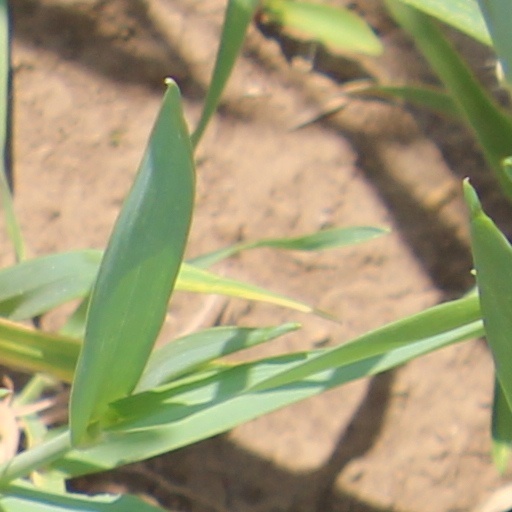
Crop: wheat